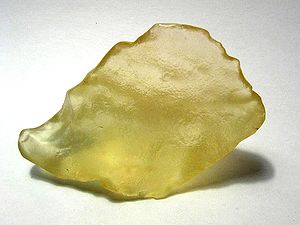
Ørkenglas / Libysk ørkenglas
Libysk ørkenglas.
Ørkenglas, eng. Impact glass, Libysk ørkenglas, Darwin glas eller Edeowie glas er fundet i store regioner i sandede ørkener i den Libyske ørken, Afrika, og i det sydlige Australien.